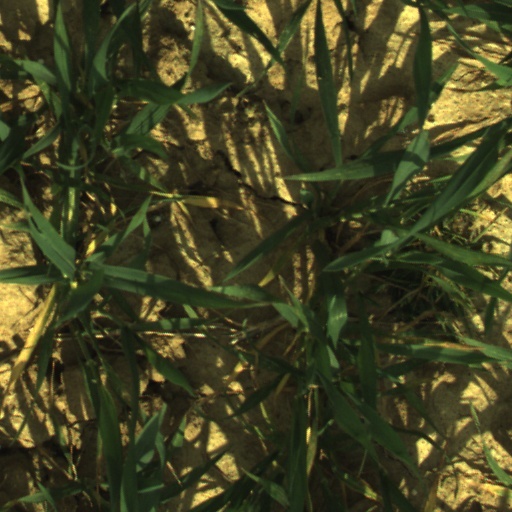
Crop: wheat